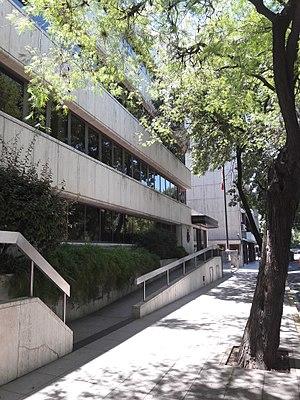
Voici les représentations diplomatiques du Canada à l'étranger: